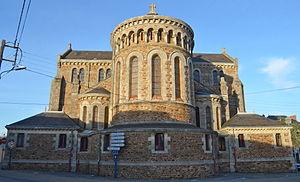
Eglise Saint-Pierre - Bouguenais (Loire-Atlantique)
L'église Saint-Pierre de Bouguenais est un édifice religieux catholique, bâti au XXᵉ siècle dans la commune de Bouguenais, en banlieue de Nantes, dans le département de Loire-Atlantique.
Bouguenais est une commune de l'ouest de la France, située dans le département de la Loire-Atlantique, en région Pays de la Loire.